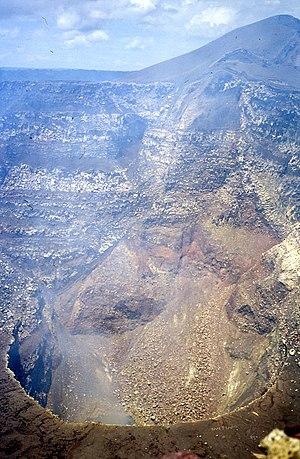
Le Masaya est un volcan situé à 8 km à vol d'oiseau de la ville de Masaya dans le département du même nom et à seulement 25 km au sud de Managua la capitale du Nicaragua, les deux agglomérations les plus peuplées du pays avec respectivement 2,2 millions et 230 000 habitants.